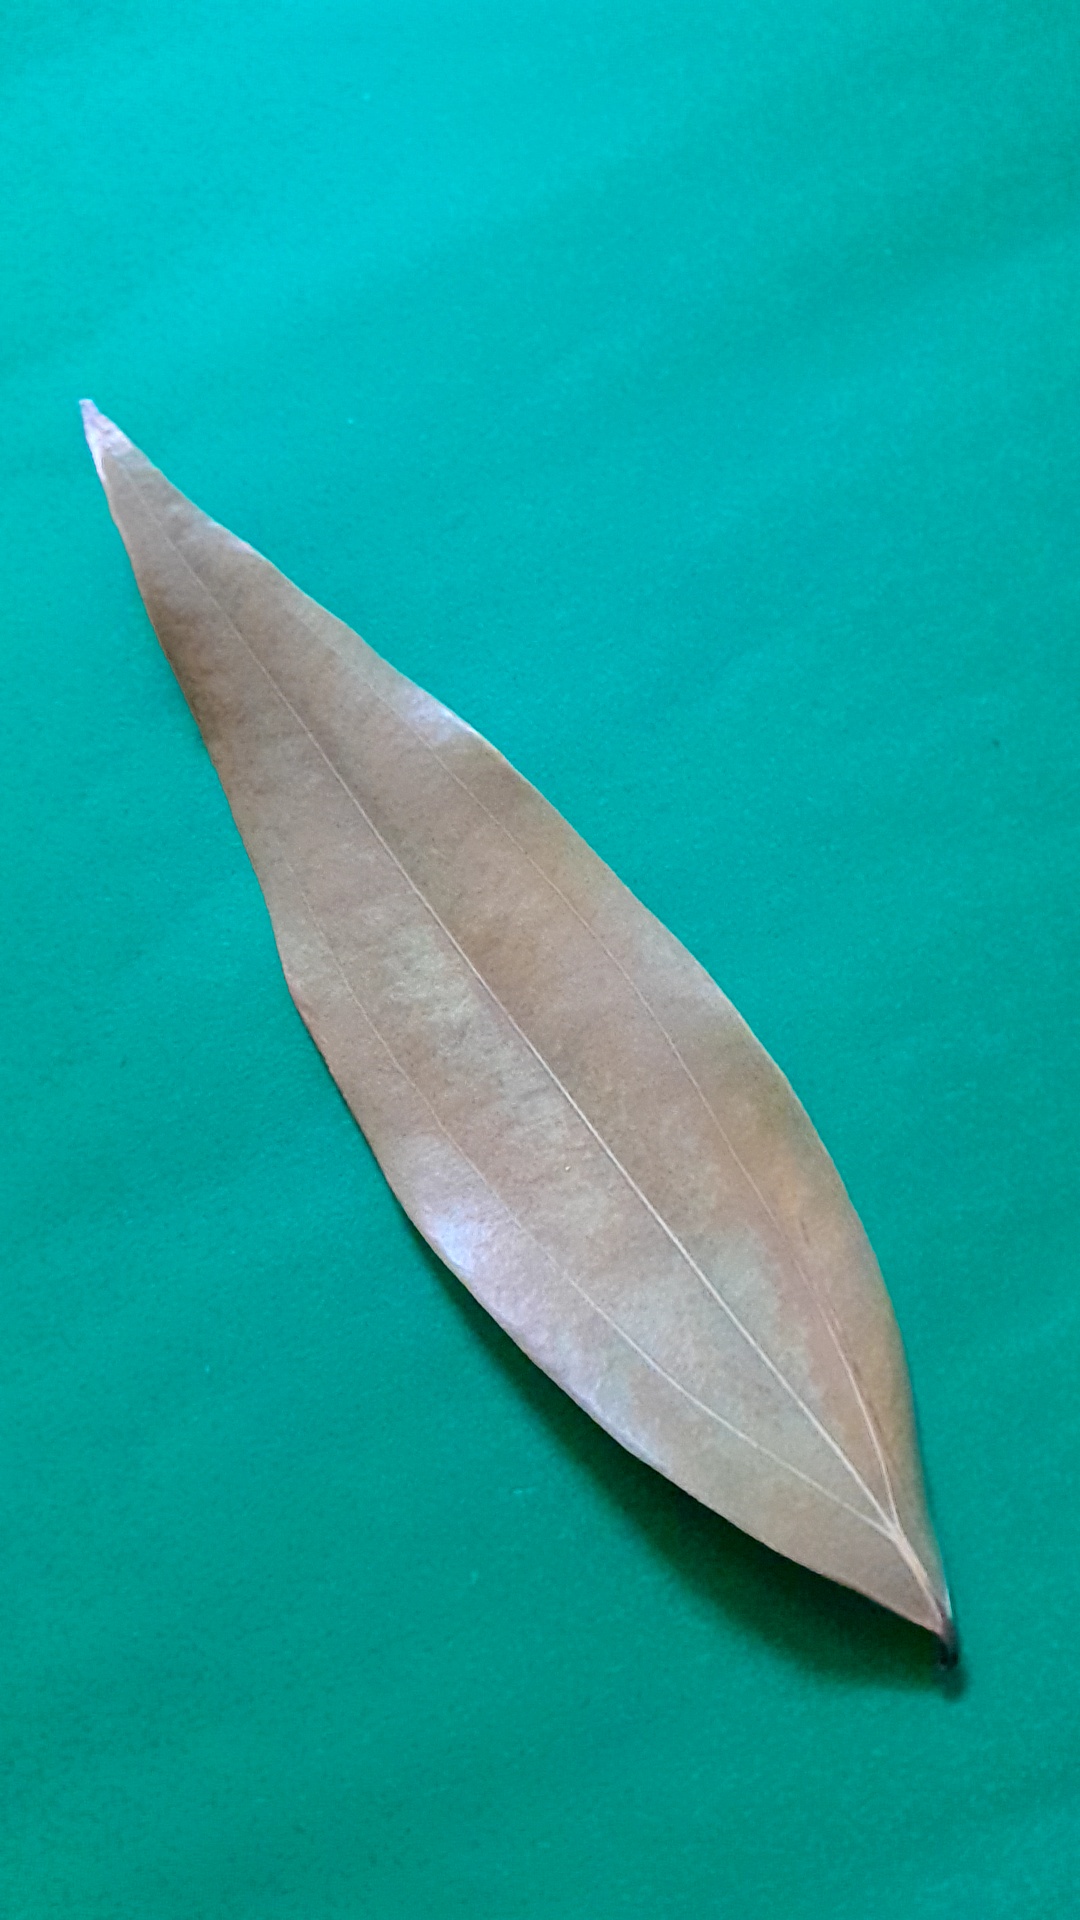
Label: Dry Leaf